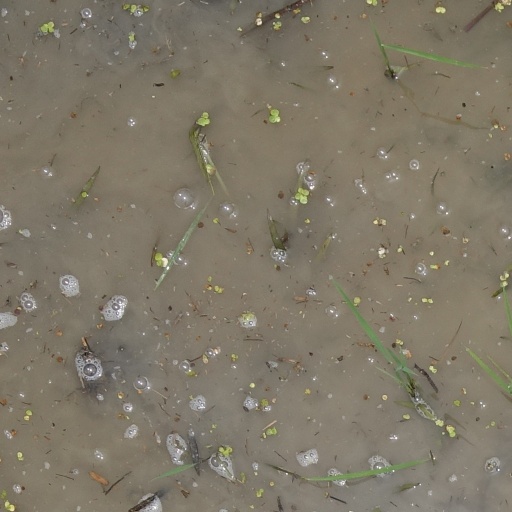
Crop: rice